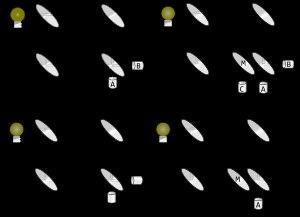
L'interféromètre de Mach-Zehnder est un interféromètre optique créé en 1891 et 1892 par Ludwig Mach - fils d'Ernst Mach - et Ludwig Zehnder, dont le principe est très proche de celui de l'interféromètre de Michelson. Il est constitué de deux miroirs et de deux miroirs semi-réfléchissants. Comme le montre le schéma ci-contre, un faisceau de lumière cohérente est divisé en deux, puis ces deux faisceaux sont alors recombinés à l'aide d'un miroir semi-réfléchissant. Ils vont donc pouvoir interférer entre eux. La figure d'interférences ainsi obtenue permet de réaliser des mesures très précises sur la source de lumière et sur tout échantillon transparent placé sur le trajet d'un des deux faisceaux. On peut par exemple mesurer un défaut de parallélisme des faces d'une lame de verre, ou encore un défaut de planéité ou de sphéricité.